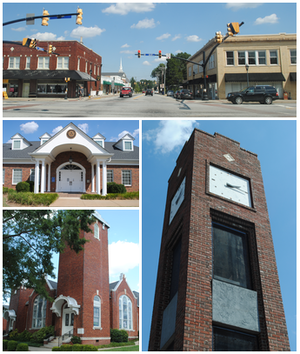
Simpsonville est une ville du comté de Greenville, en Caroline du Sud, aux États-Unis. Elle fait partie du district de Greenville – Mauldin – Easley.